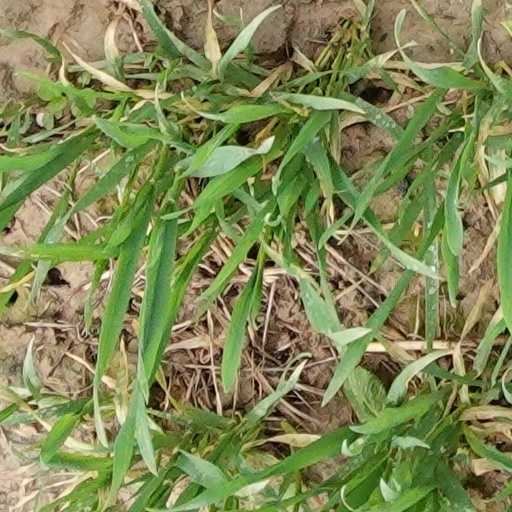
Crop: wheat